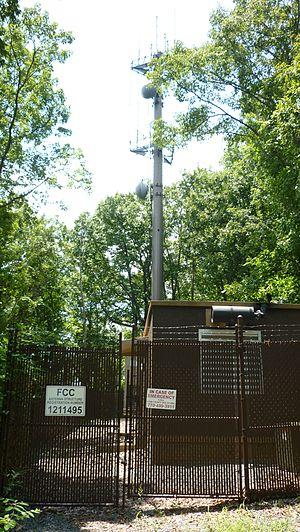
Kennesaw Mountain est une crête montagneuse située entre Marietta et Kennesaw, Géorgie aux États-Unis avec une altitude au sommet de 551 m.